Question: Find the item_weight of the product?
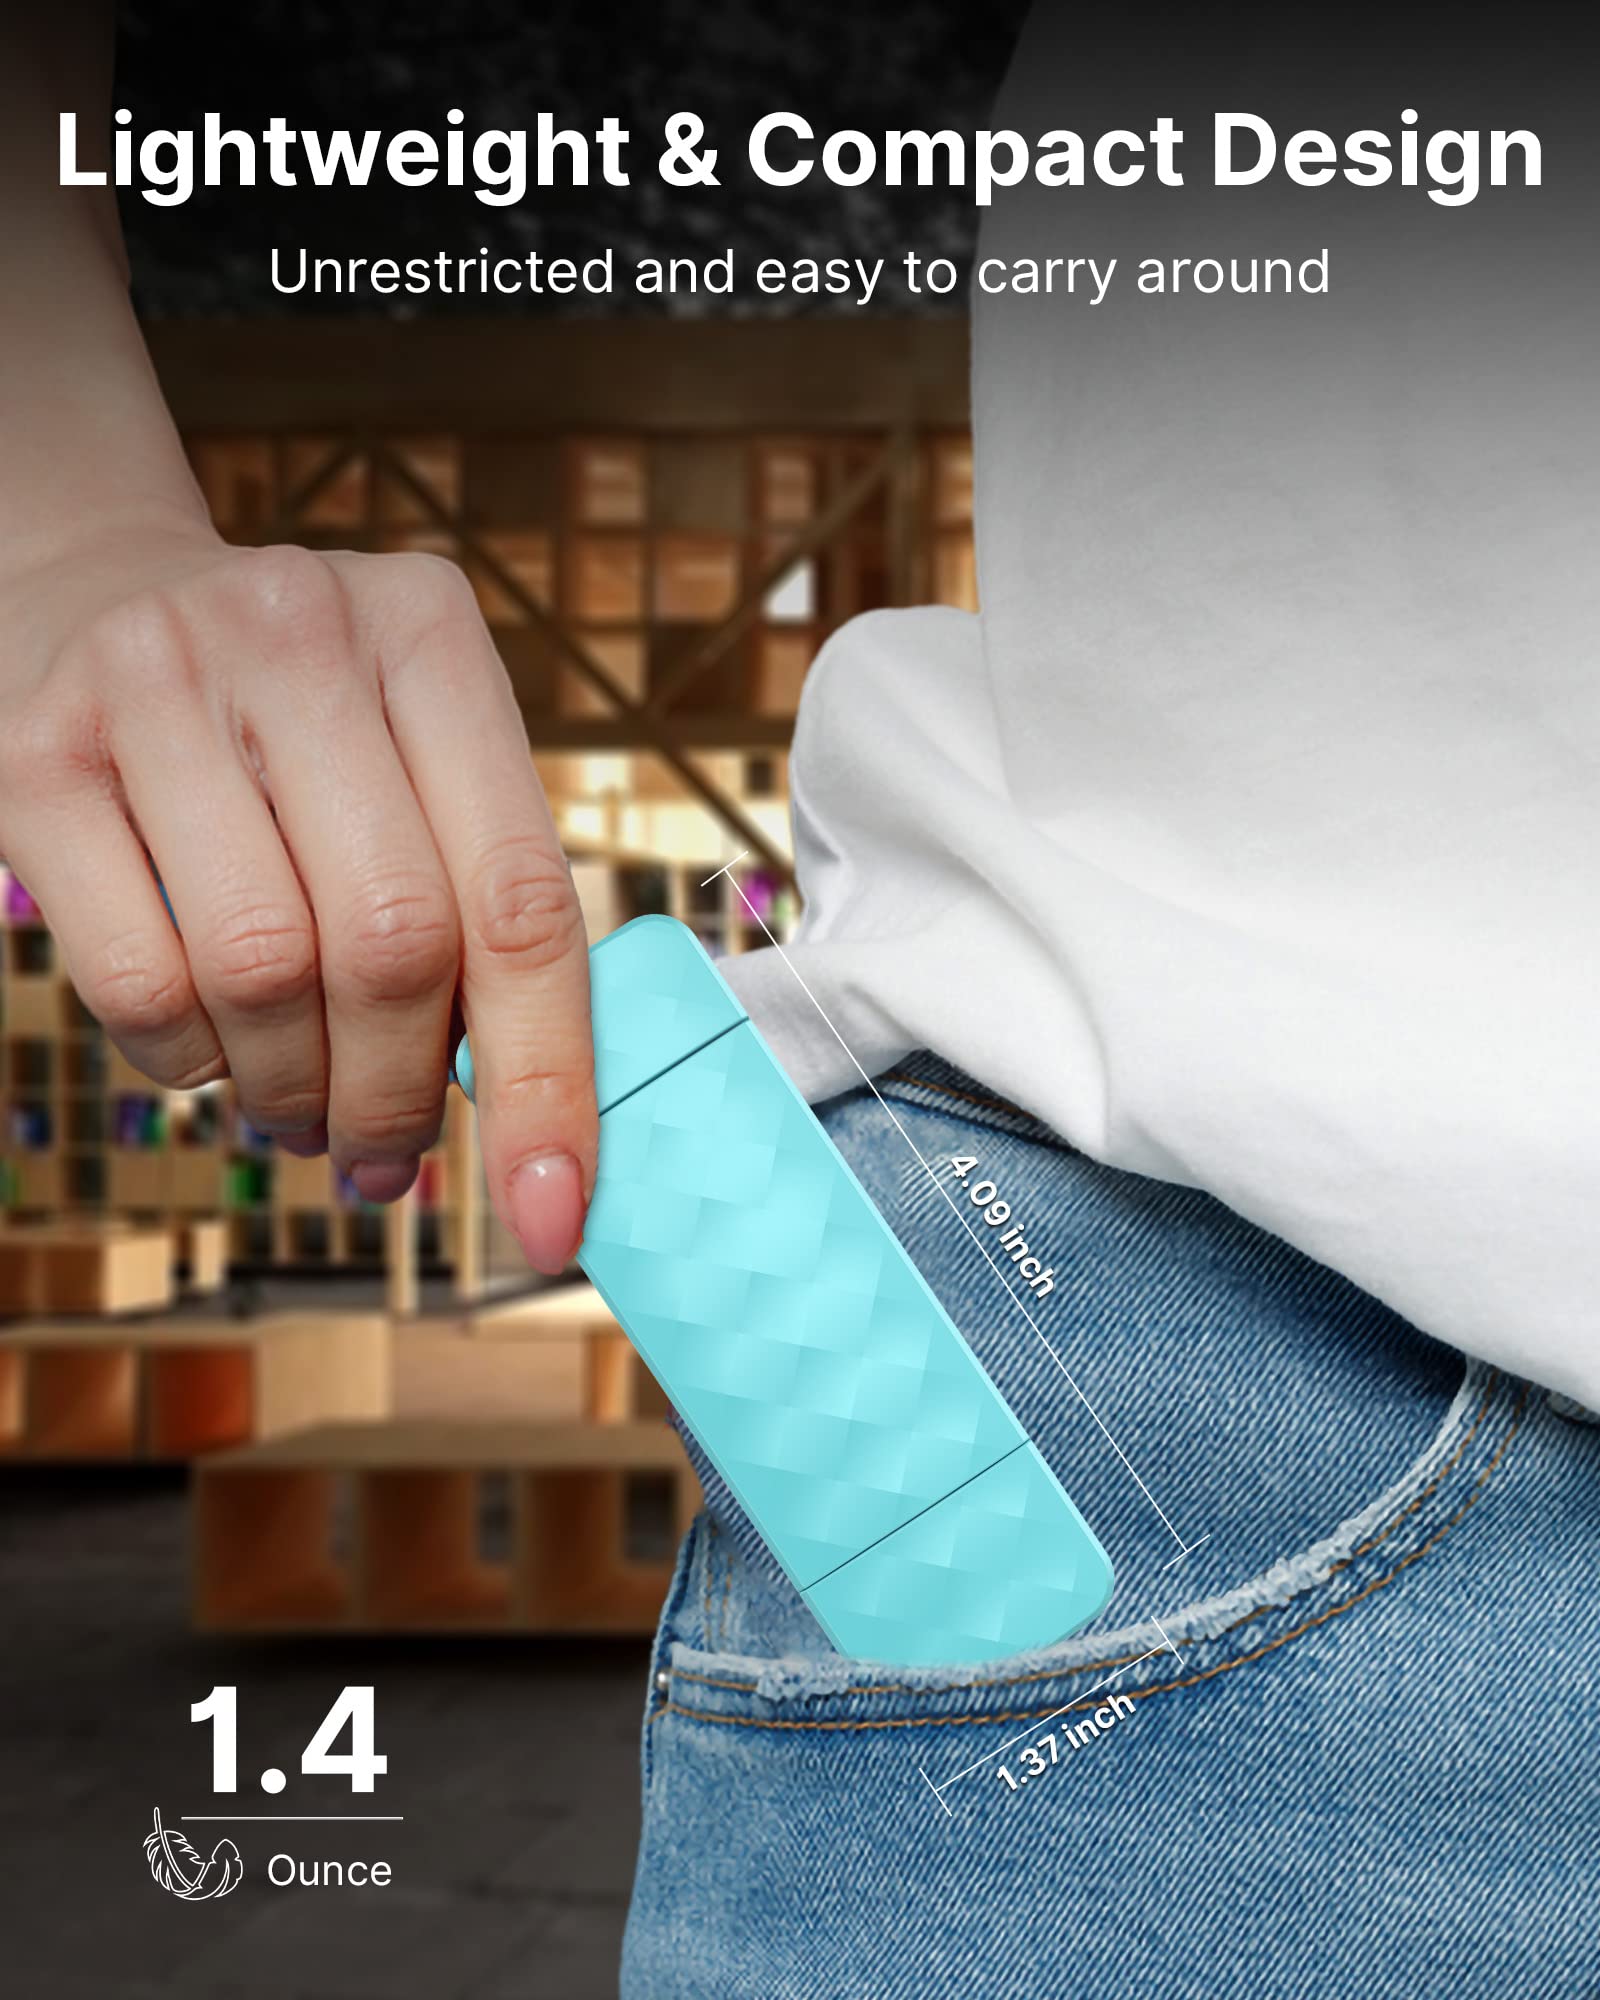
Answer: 1.4 ounce